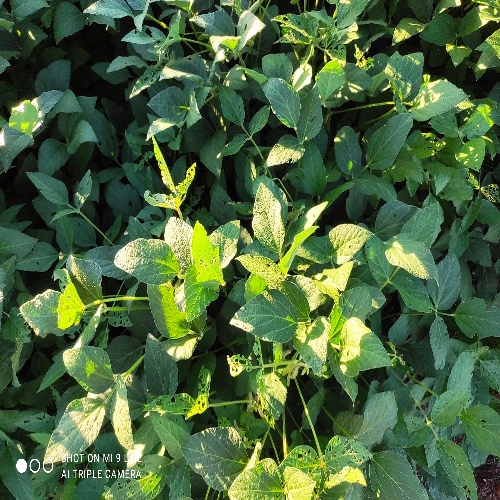
Label: Caterpillar